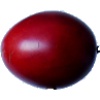
Label: tamarillo